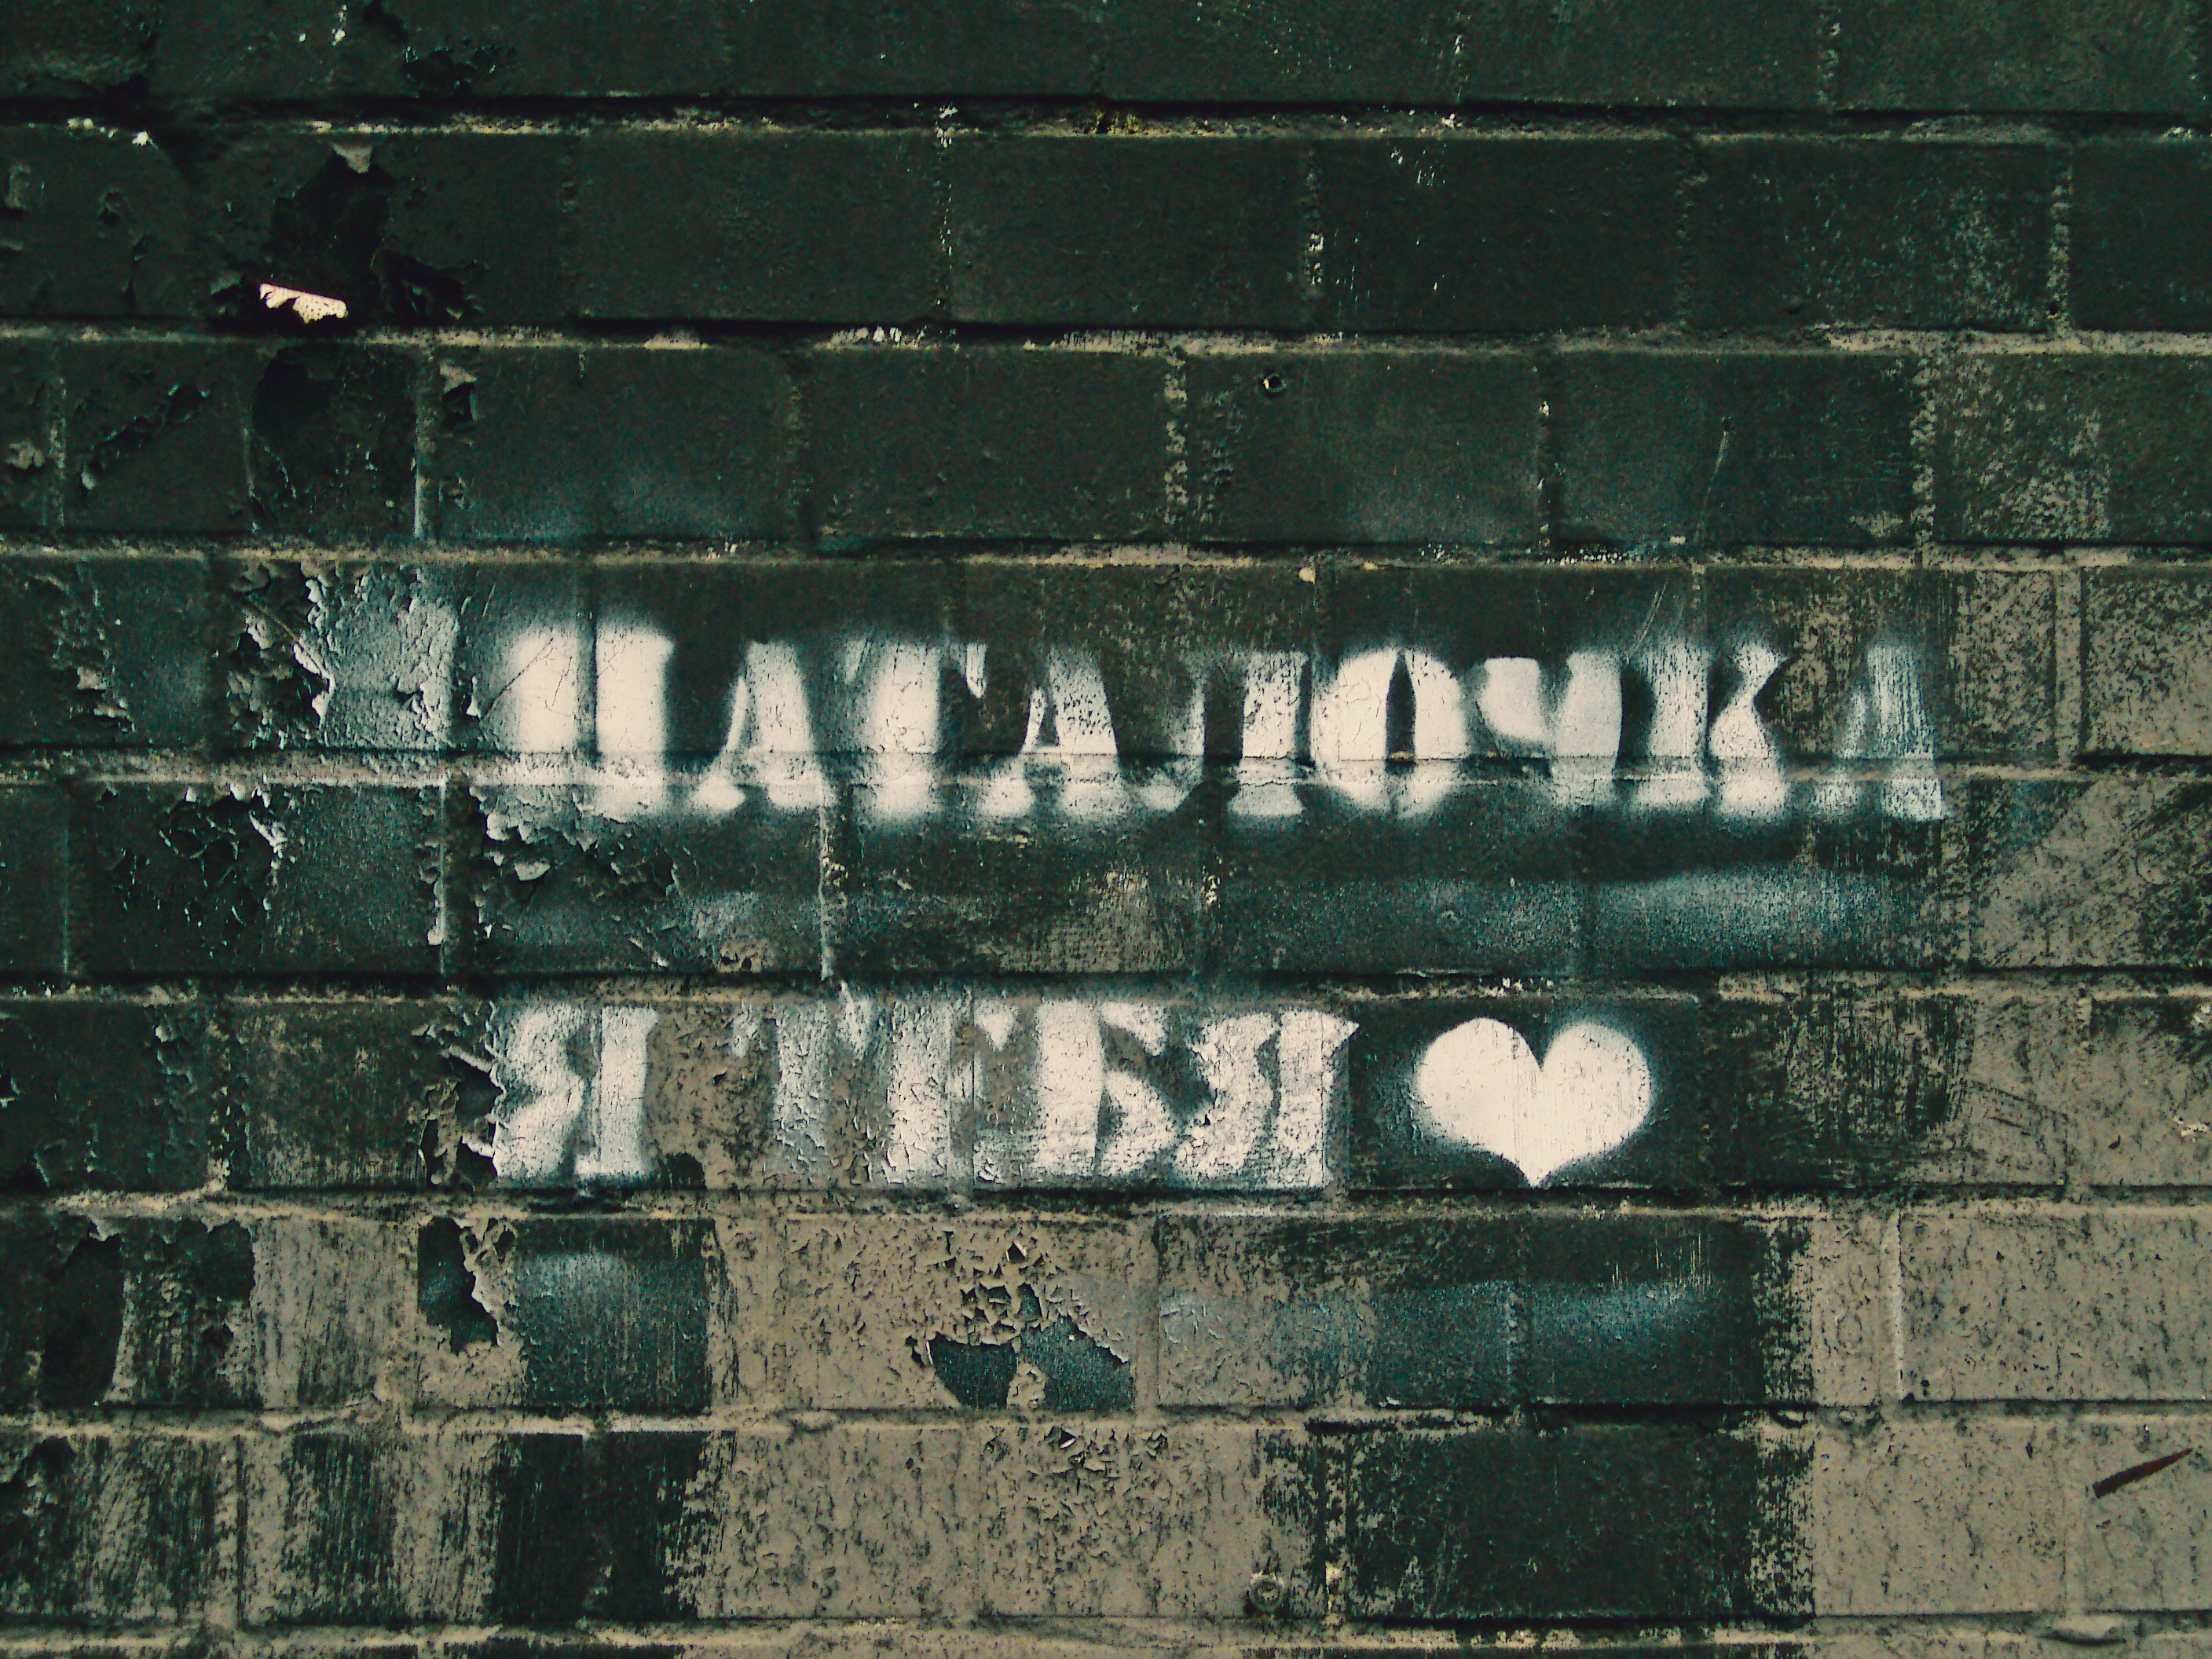
image, wall, brick, brickwork, green, text, line, font, snapshot, Tints and shades, design, architecture, photography, glass, window, pattern, number, art